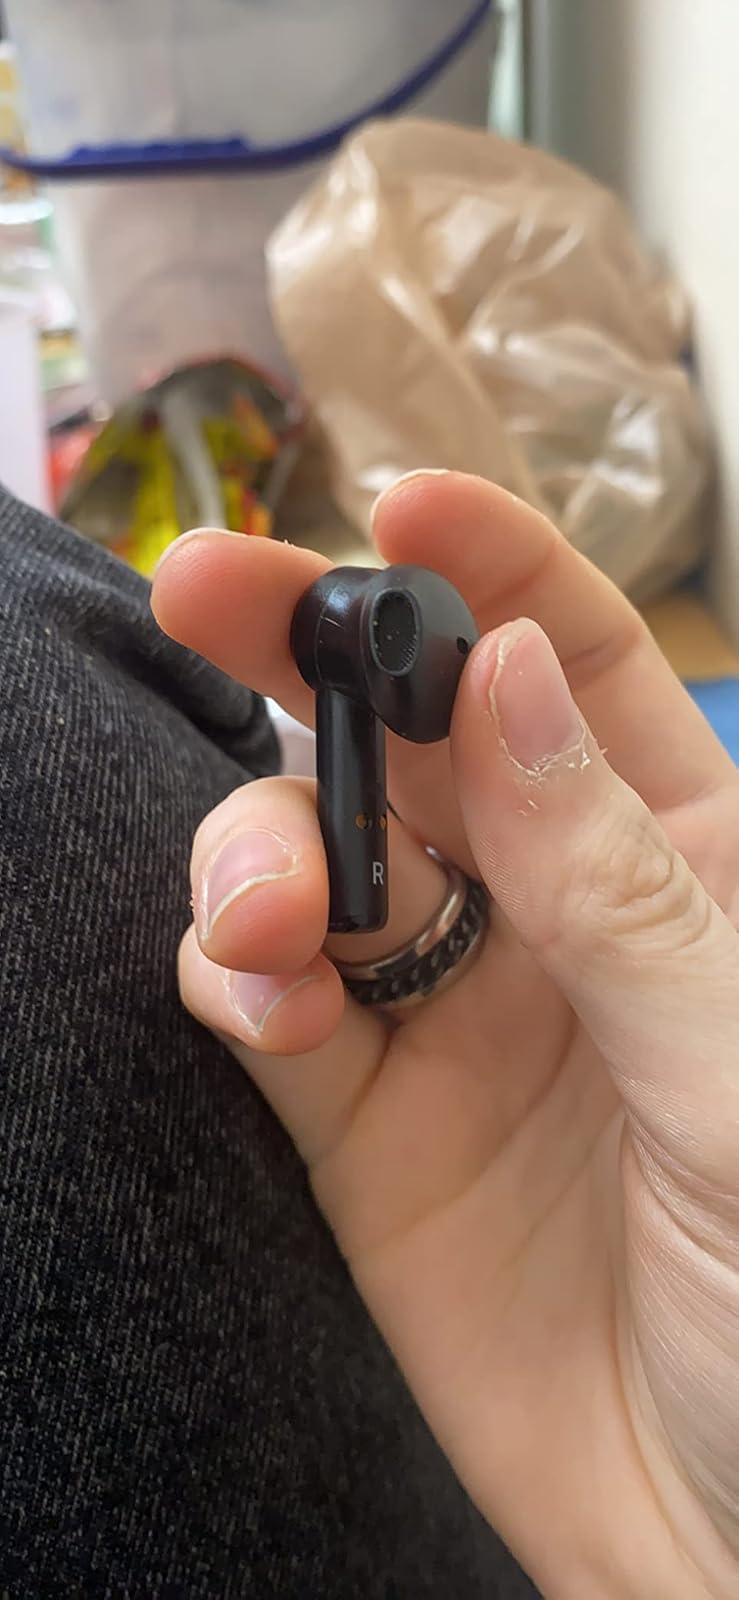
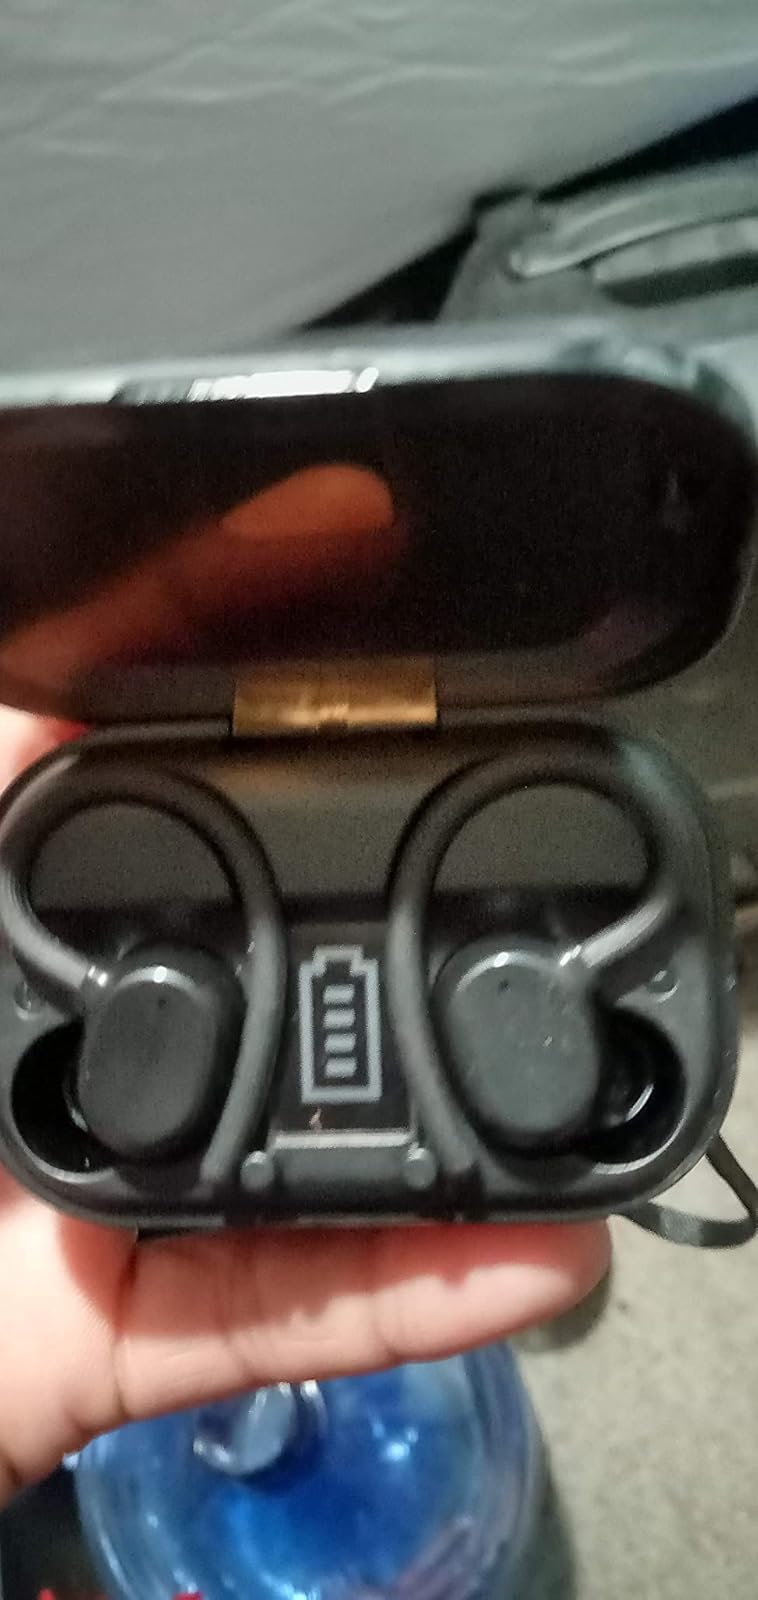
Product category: earbuds
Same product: no